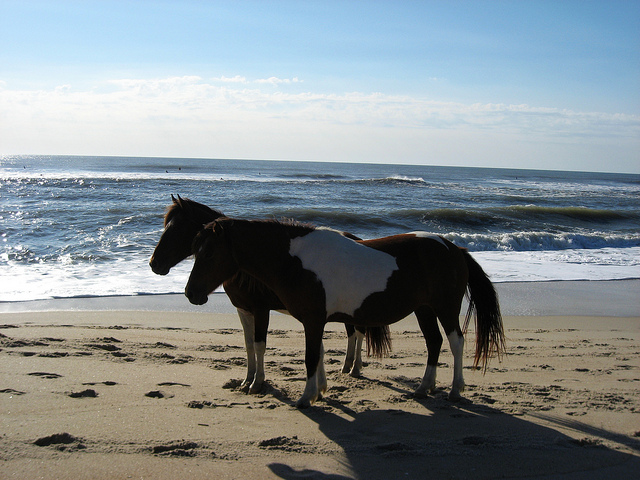
user: Given an image and a question. Answer the question in a short answer. Question: What breed is this? Short Answer:
assistant: pinto